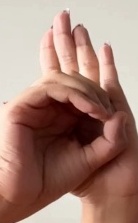
ASL sign: 0